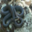
Label: snake